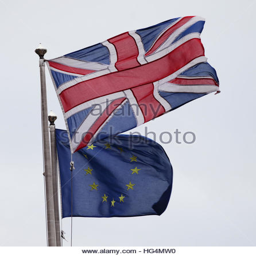
file photo dated pictured next to the flag .